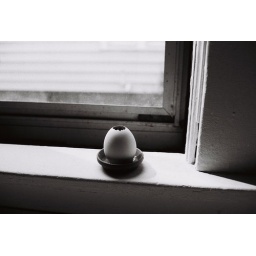
my cute lil eggling (before it got smashed in the window ledge, whoops)